World War II in Yugoslav Macedonia

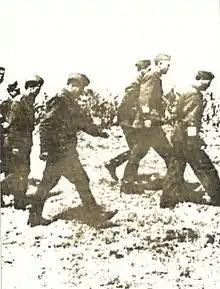
Delegates arriving on the first plenary session of ASNOM in August 1944.

The resentment against the occupying forces was growing and several revolts arose in 1942 which led to temporary liberation of some areas. However, most Macedonian Communists had yet to be lured to the idea of Yugoslavia. Between 1941 and 1943, Tito have sent five emissaries to Macedonia, to persuade his ill-disciplined comrades, but their efforts had limited success, and the Regional Committee was de facto under the control of the BCP. To change that, at the beginning of 1943 the Montenegrin Svetozar Vukmanović-Tempo was sent as an assistant to the HQ of the Macedonian partisan forces. Tempo was supposed to organize an energetic struggle against the occupying forces and to set up a Macedonian Communist Party within the framework of the Yugoslav one. According to the CPY's plan, this structure would be active only in Vardar Macedonia and would include only activists loyal to the Yugoslav agenda. Facing the questions of the unification of Macedonia, often addressed by activists with more autonomist attitude in relation to the Yugoslav project, the CPY leaders proclaimed that the different parts of Macedonia (Yugoslav, Greek and Bulgarian) would be joined within Yugoslavia as extension of its prewar territory. Hence, Tempo was assigned with the task of contacting the Greek Communists and the novice Albanian Communists, also of aiding the latter.